House of Plantagenet

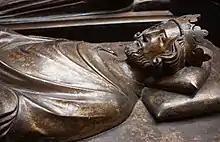
A cast of the tomb effigy of Henry III in Westminster Abbey,

William Marshal, 1st Earl of Pembroke, was appointed regent for the nine-year-old King Henry on King John's death. Thereafter, support for Louis declined, and he renounced his claims in the Treaty of Lambeth after Marshal's victories at the battles of Lincoln and Sandwich in 1217. The Marshal regime issued an amended Magna Carta as a basis for future government. Despite the Treaty of Lambeth, hostilities continued and Henry was forced to compromise with the newly crowned Louis VIII of France and Henry's stepfather, Hugh X of Lusignan. They both overran much of Henry's remaining continental lands, further eroding the Angevins' power on the continent. In his political struggles, Henry perceived many similarities between himself and England's patron saint, Edward the Confessor. Consequently, he named his first son Edward and built the existing magnificent shrine for the Confessor.